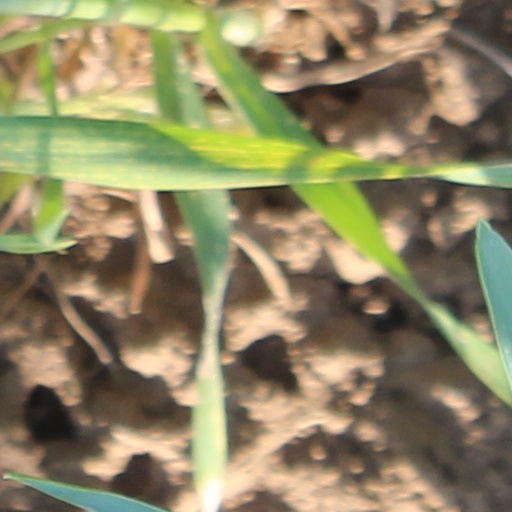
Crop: wheat